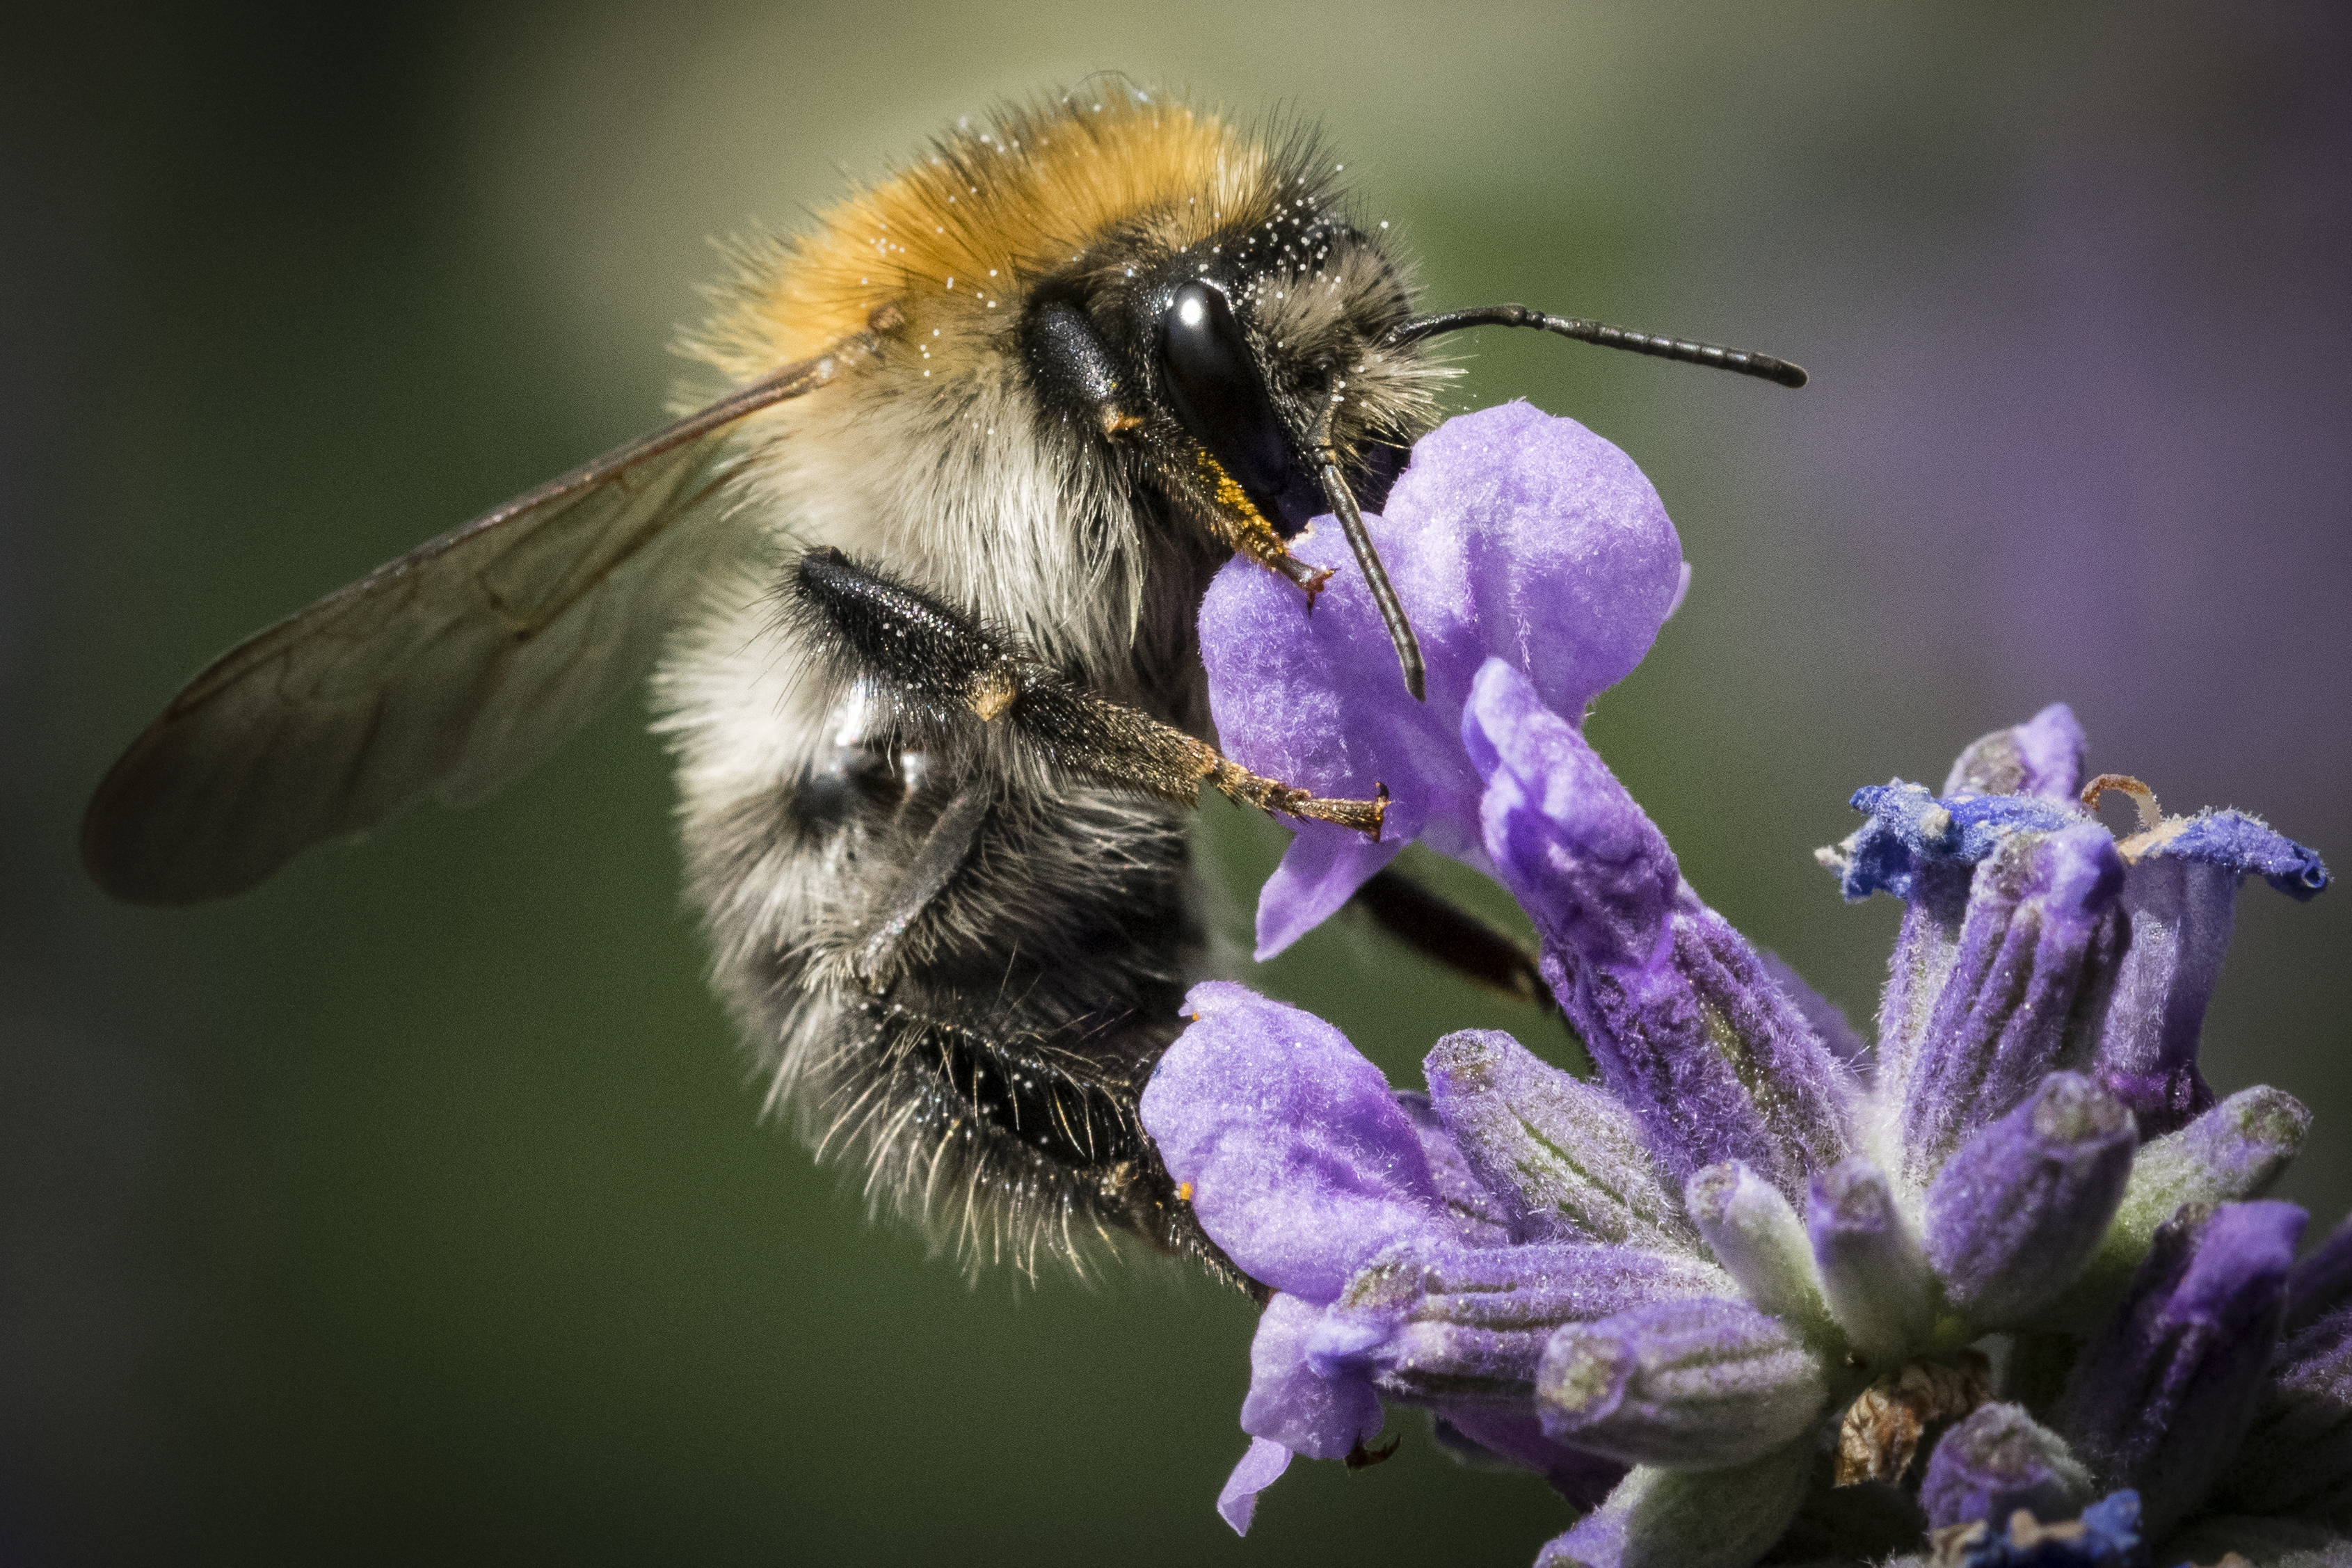
macro, bee, honeybee, insect, bumblebee, membrane winged insect, pollinator, flower, invertebrate, pollen, Megachilidae, macro photography, plant, lavender, flowering plant, nectar, close up, arthropod, spring, organism, photography, english lavender, plucked string instruments, wildflower, petal, ironweed, hummel, carpenter bee, nepeta, perennial plant